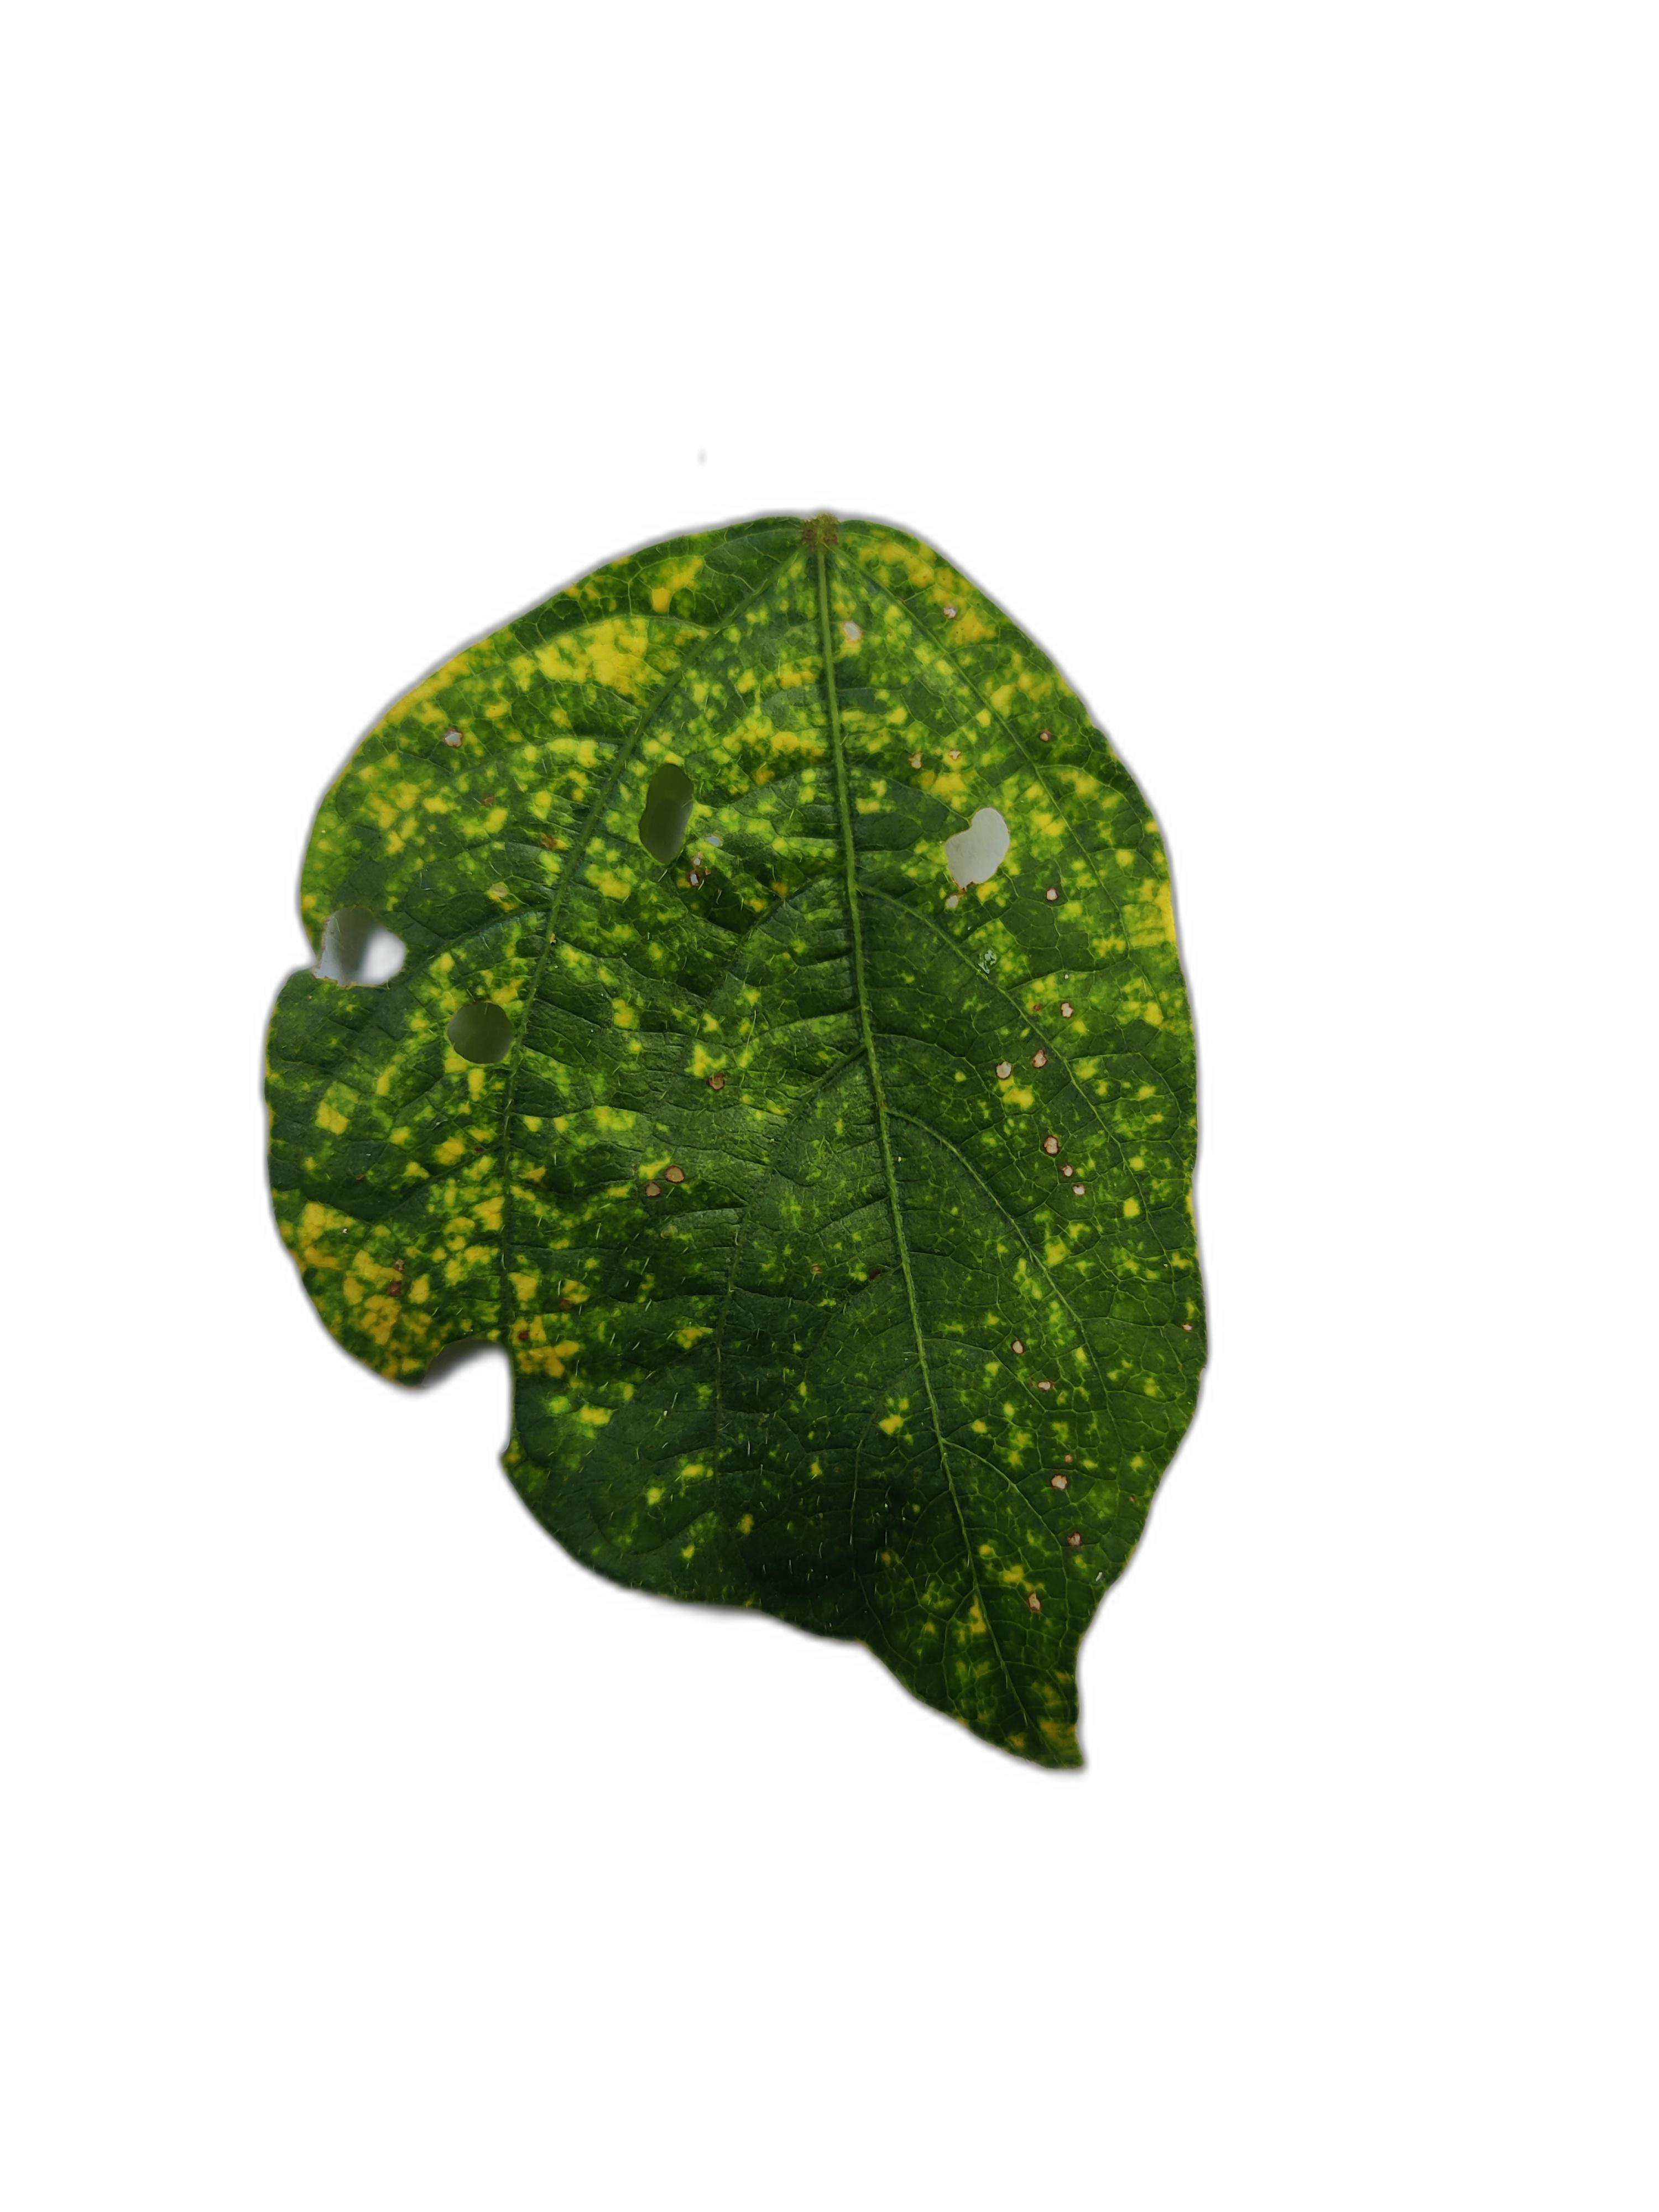
Label: Yellow Mosaic